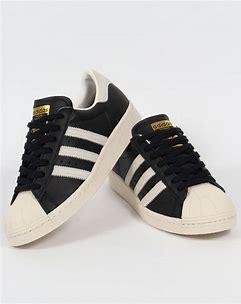
Brand: Adidas
Model: Superstar 80S